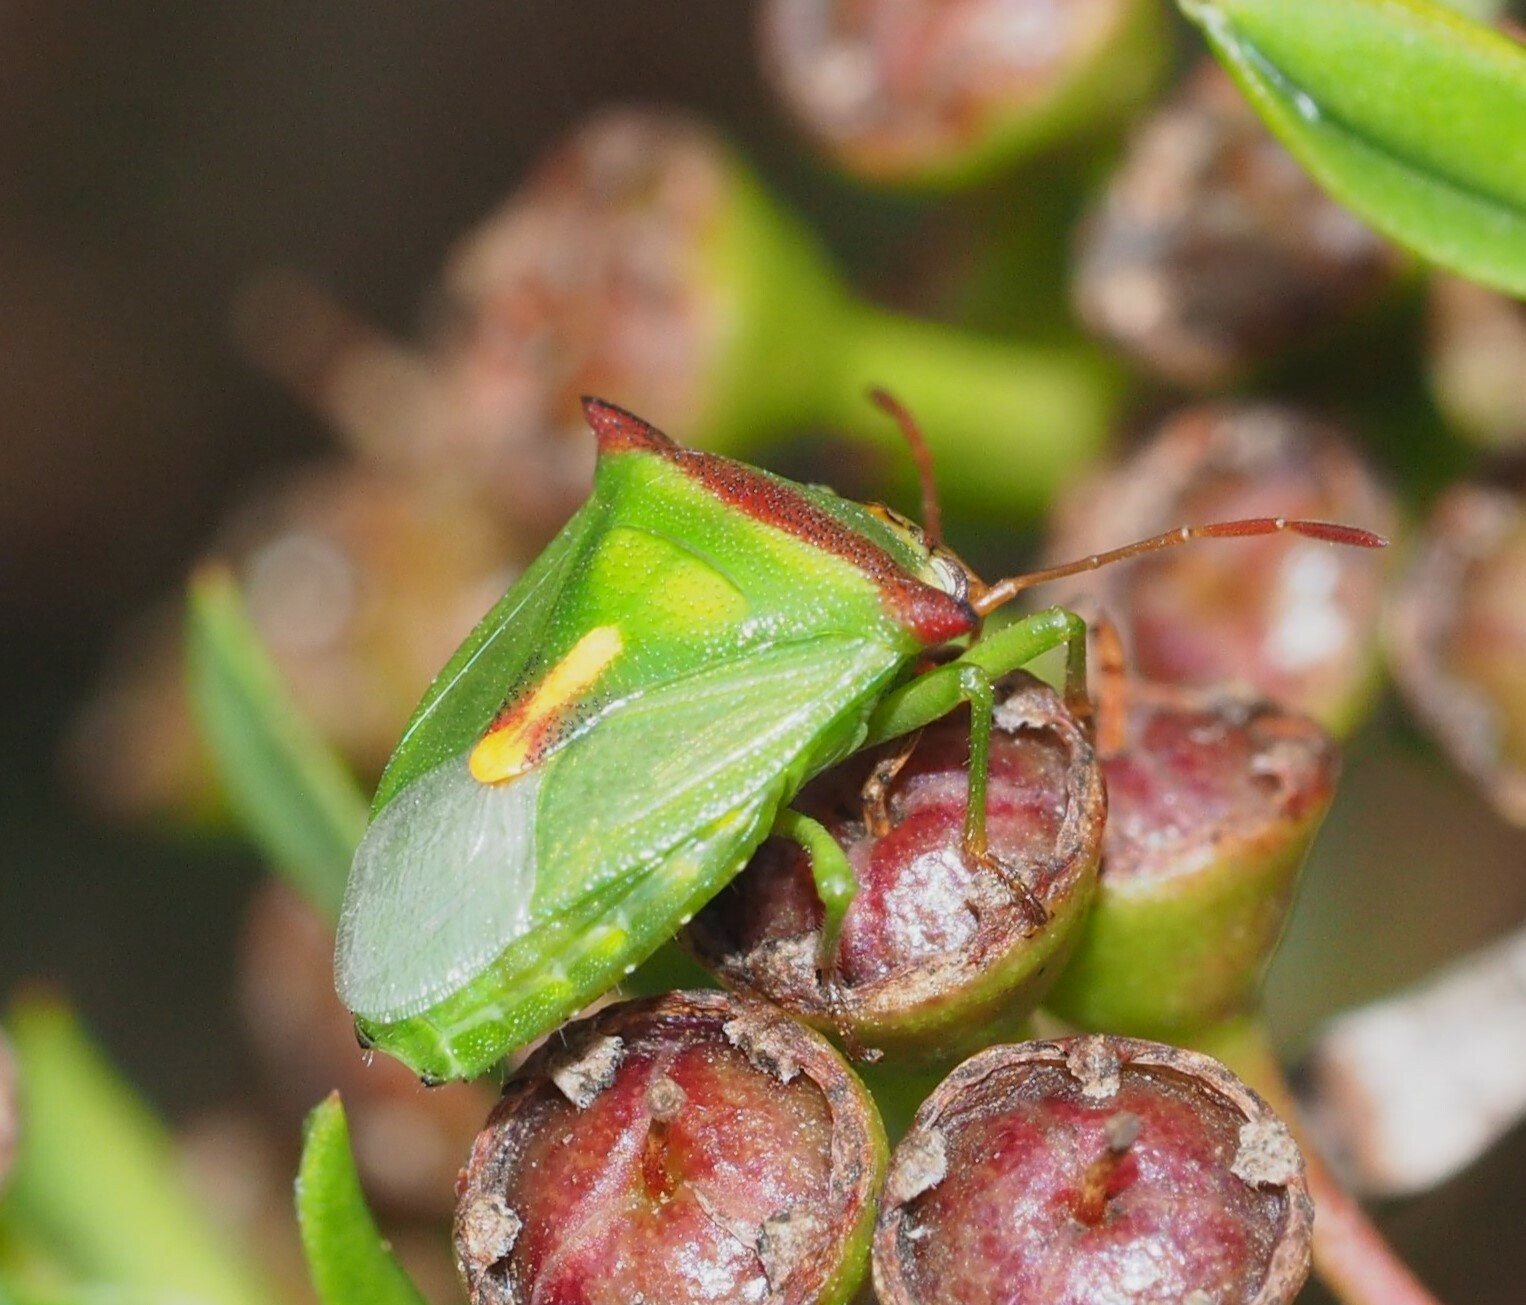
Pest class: stink_bug